Canada–Latin America relations

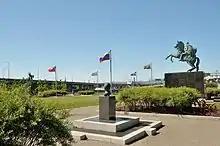
The Parc de l'Amérique-Latine in La Cité-Limoilou, Quebec City is a park opened in 1995 to highlight the ties between Quebec and Latin America

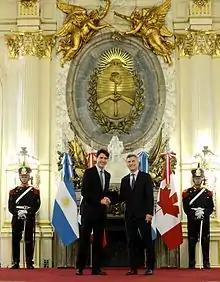
Canadian Prime Minister Justin Trudeau and Argentine President Mauricio Macri in Buenos Aires, 2016.

The Mulroney years were a tumultuous time for Canadian foreign policy. Brian Mulroney, after being elected in 1984, almost immediately began to retract the ideals of distinctiveness ushered in by Sharp and Trudeau in favour of closer ties with the United States. Most notably, Mulroney would negotiate the landmark Canada–United States Free Trade Agreement in 1987 (which would later evolve into the North American Free Trade Agreement (NAFTA)). However, in spite of overarching support for American policies Mulroney did deviate and even oppose American policies in several key respects. Importantly, Canada remained vocally opposed to Reagan's various anti-communist interventions in Latin America under Mulroney, and accepted refugees from several Latin American states. Yet, the acceptance of ideological diversity under Trudeau had already been fundamentally altered as Mulroney pursued policies based in American style neo-liberal economic policy and laissez faire capitalism. Clearly, these ideals were increasingly manifested and enforced in Latin American and helped garner widespread regime transition.